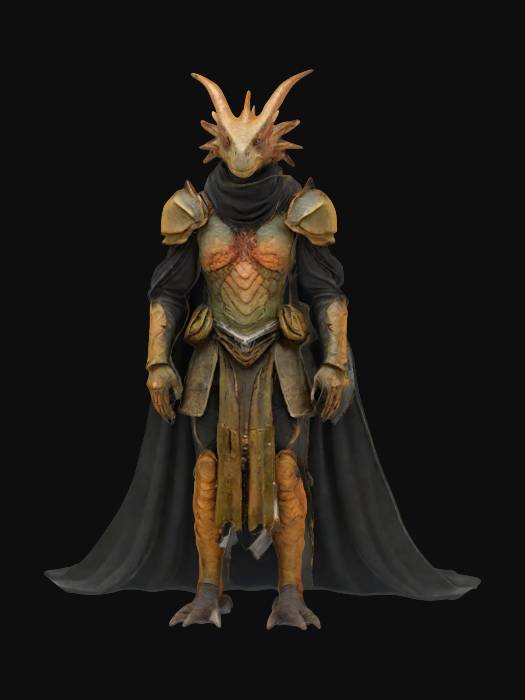
미적 점수 (1~10점): 9